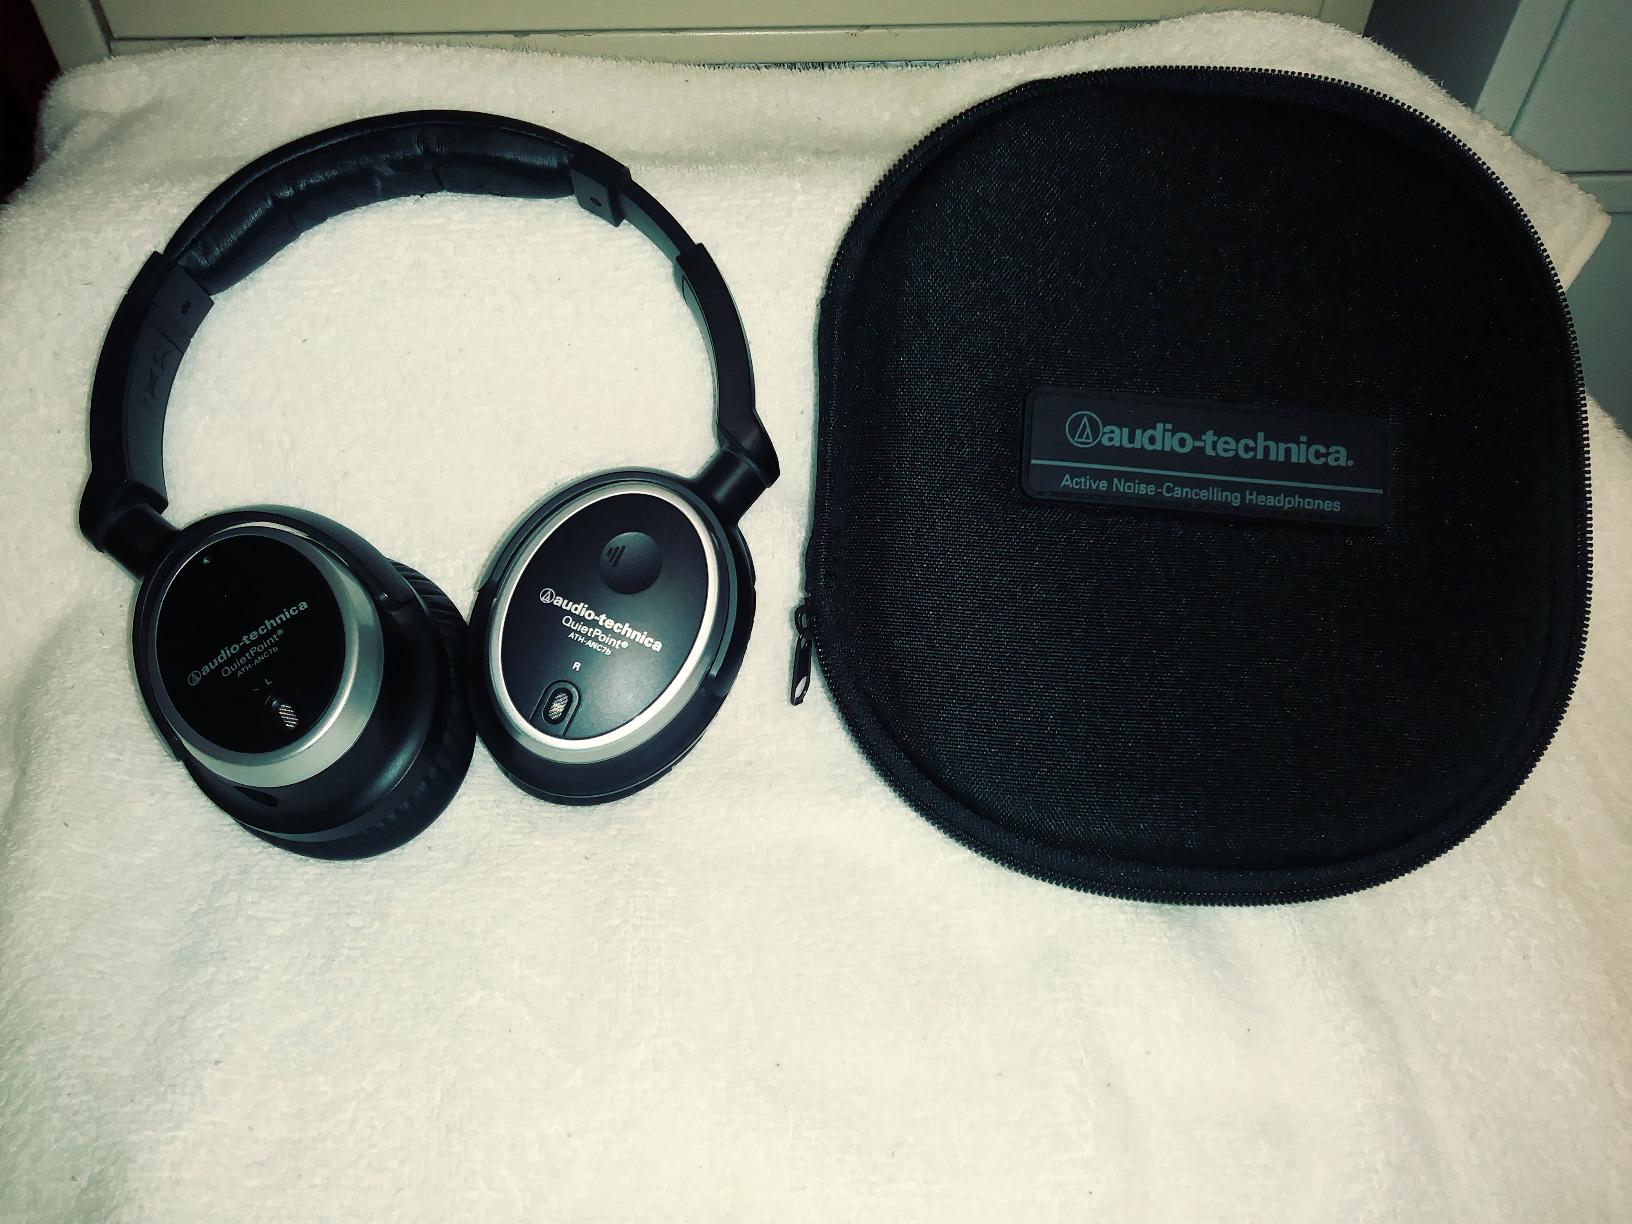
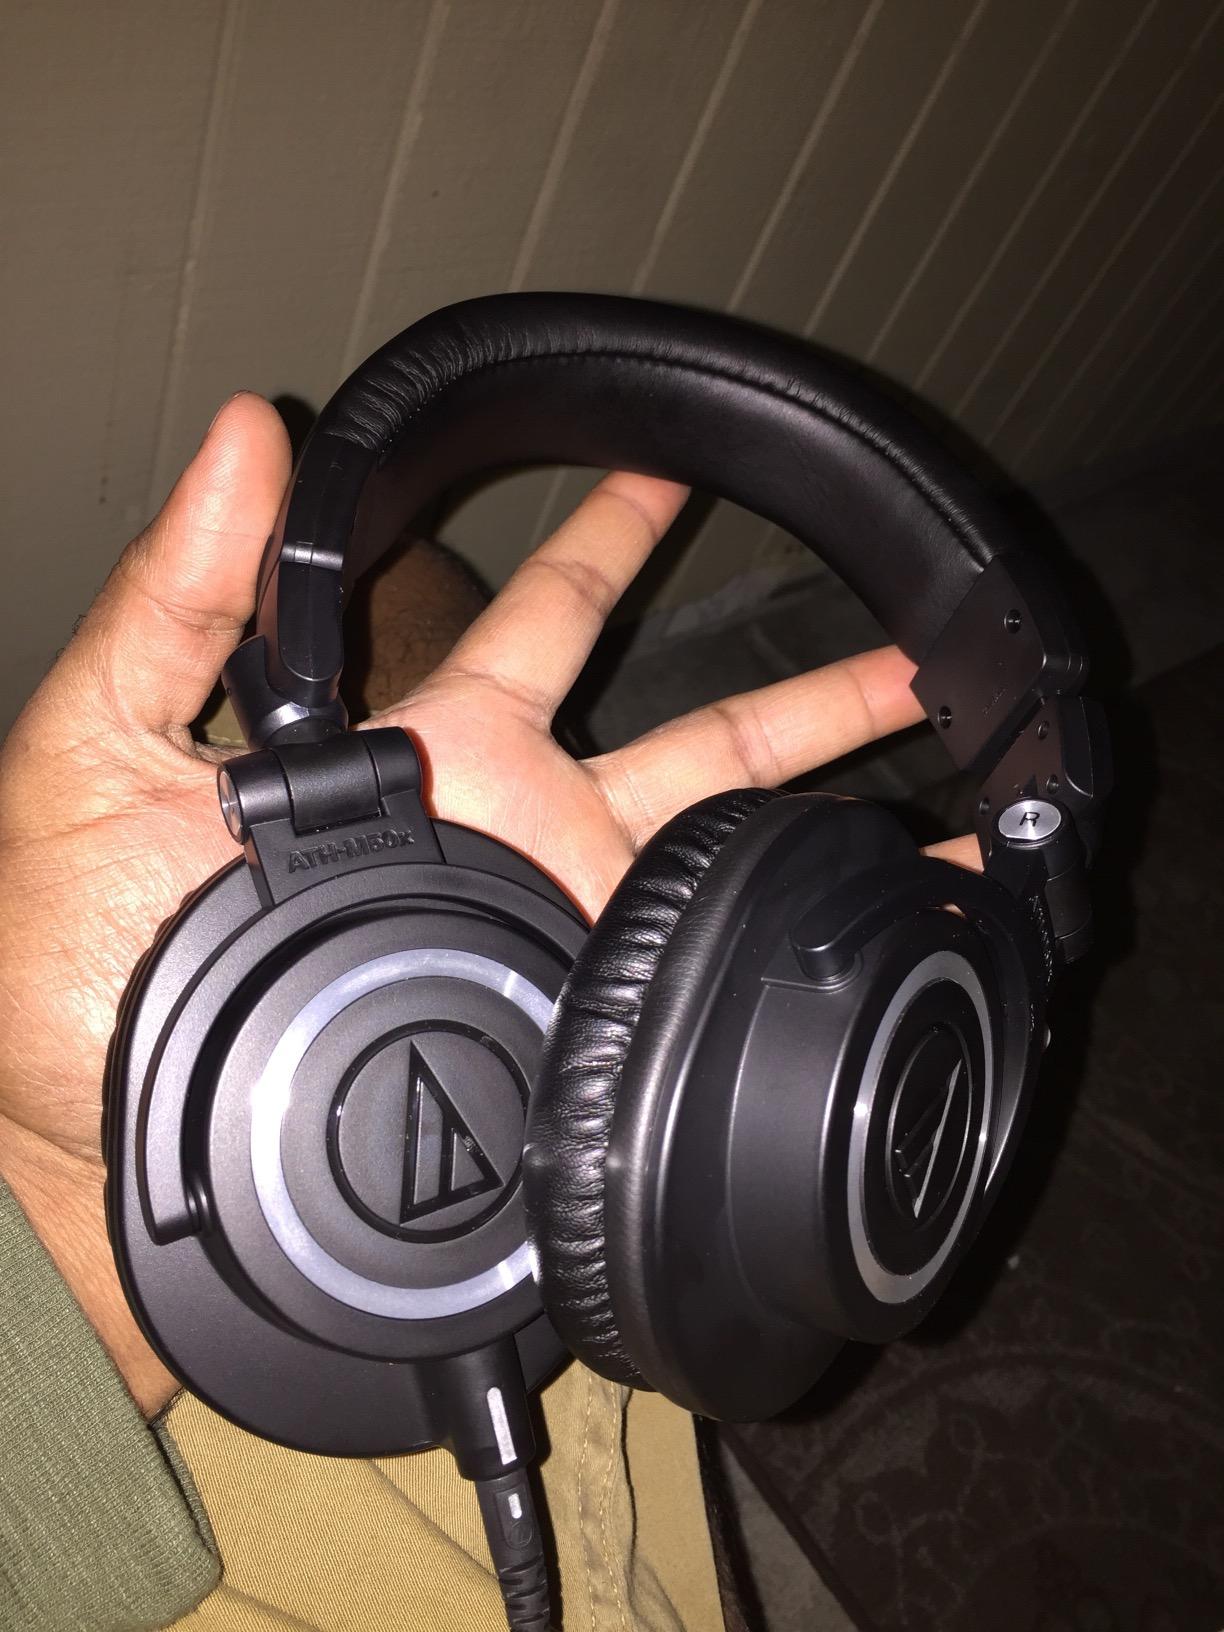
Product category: headphones
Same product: no